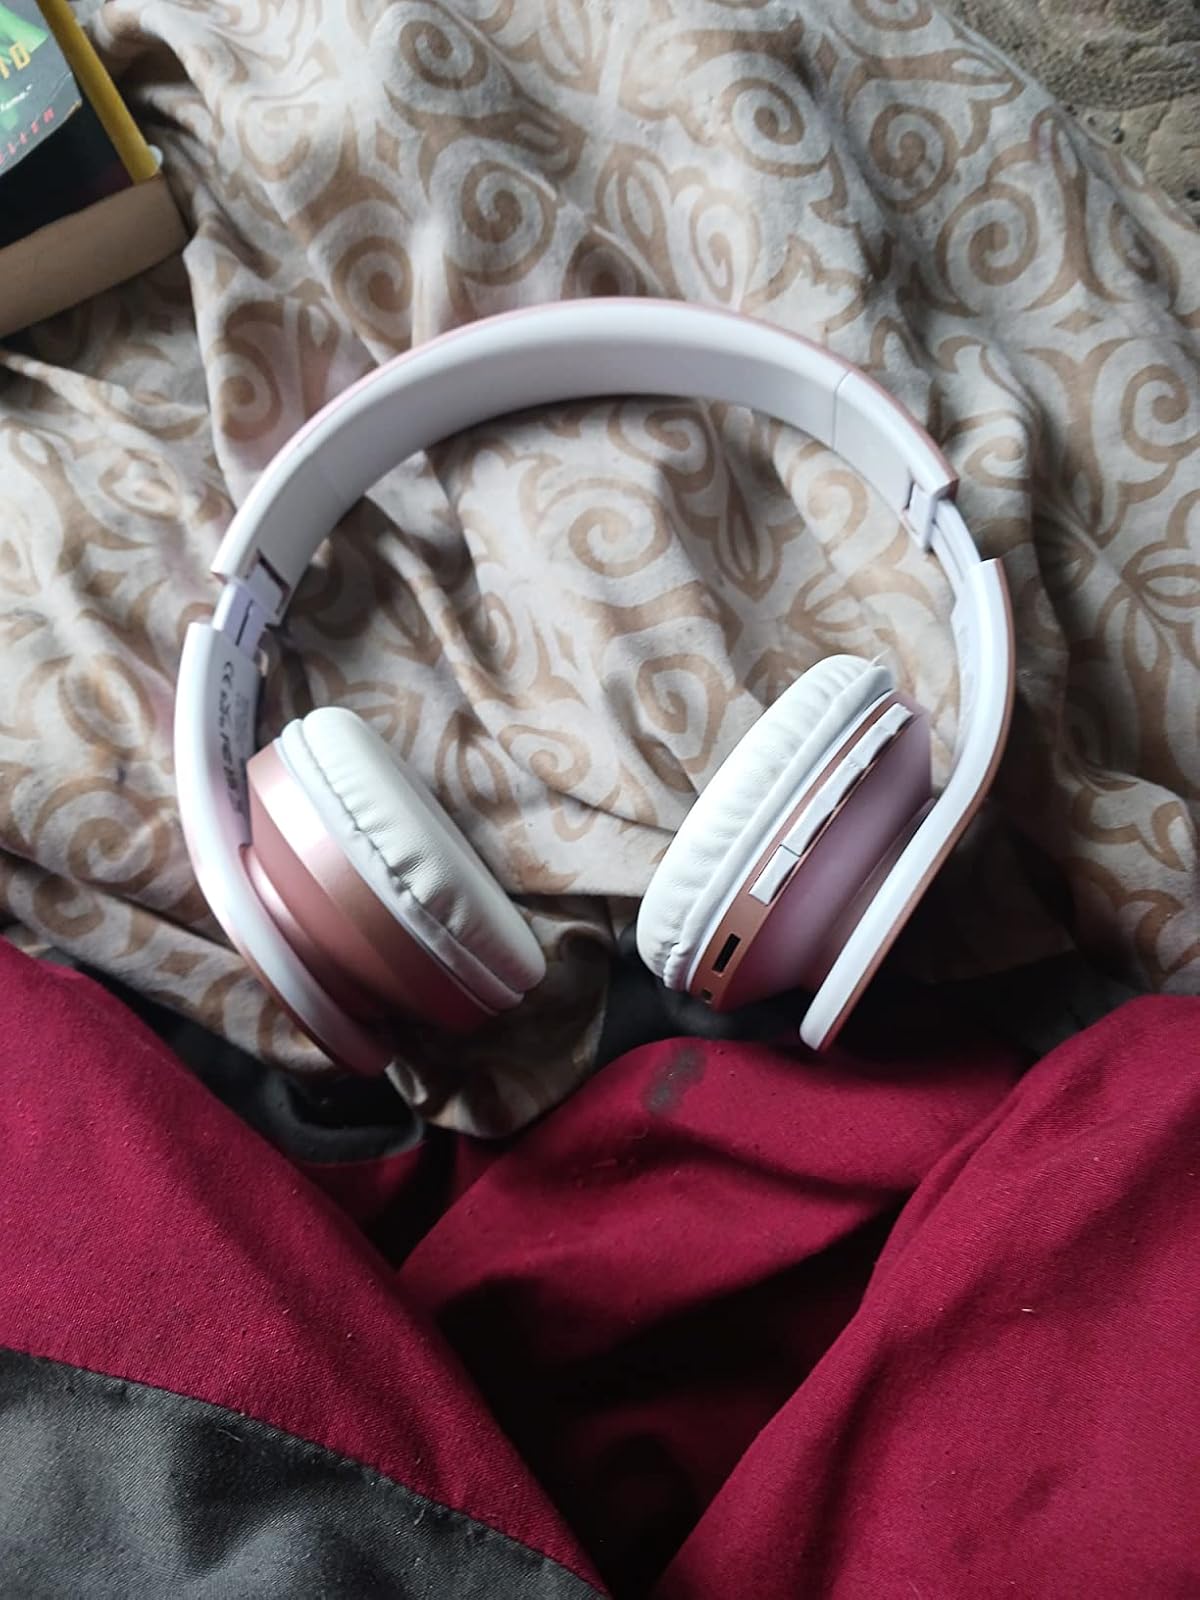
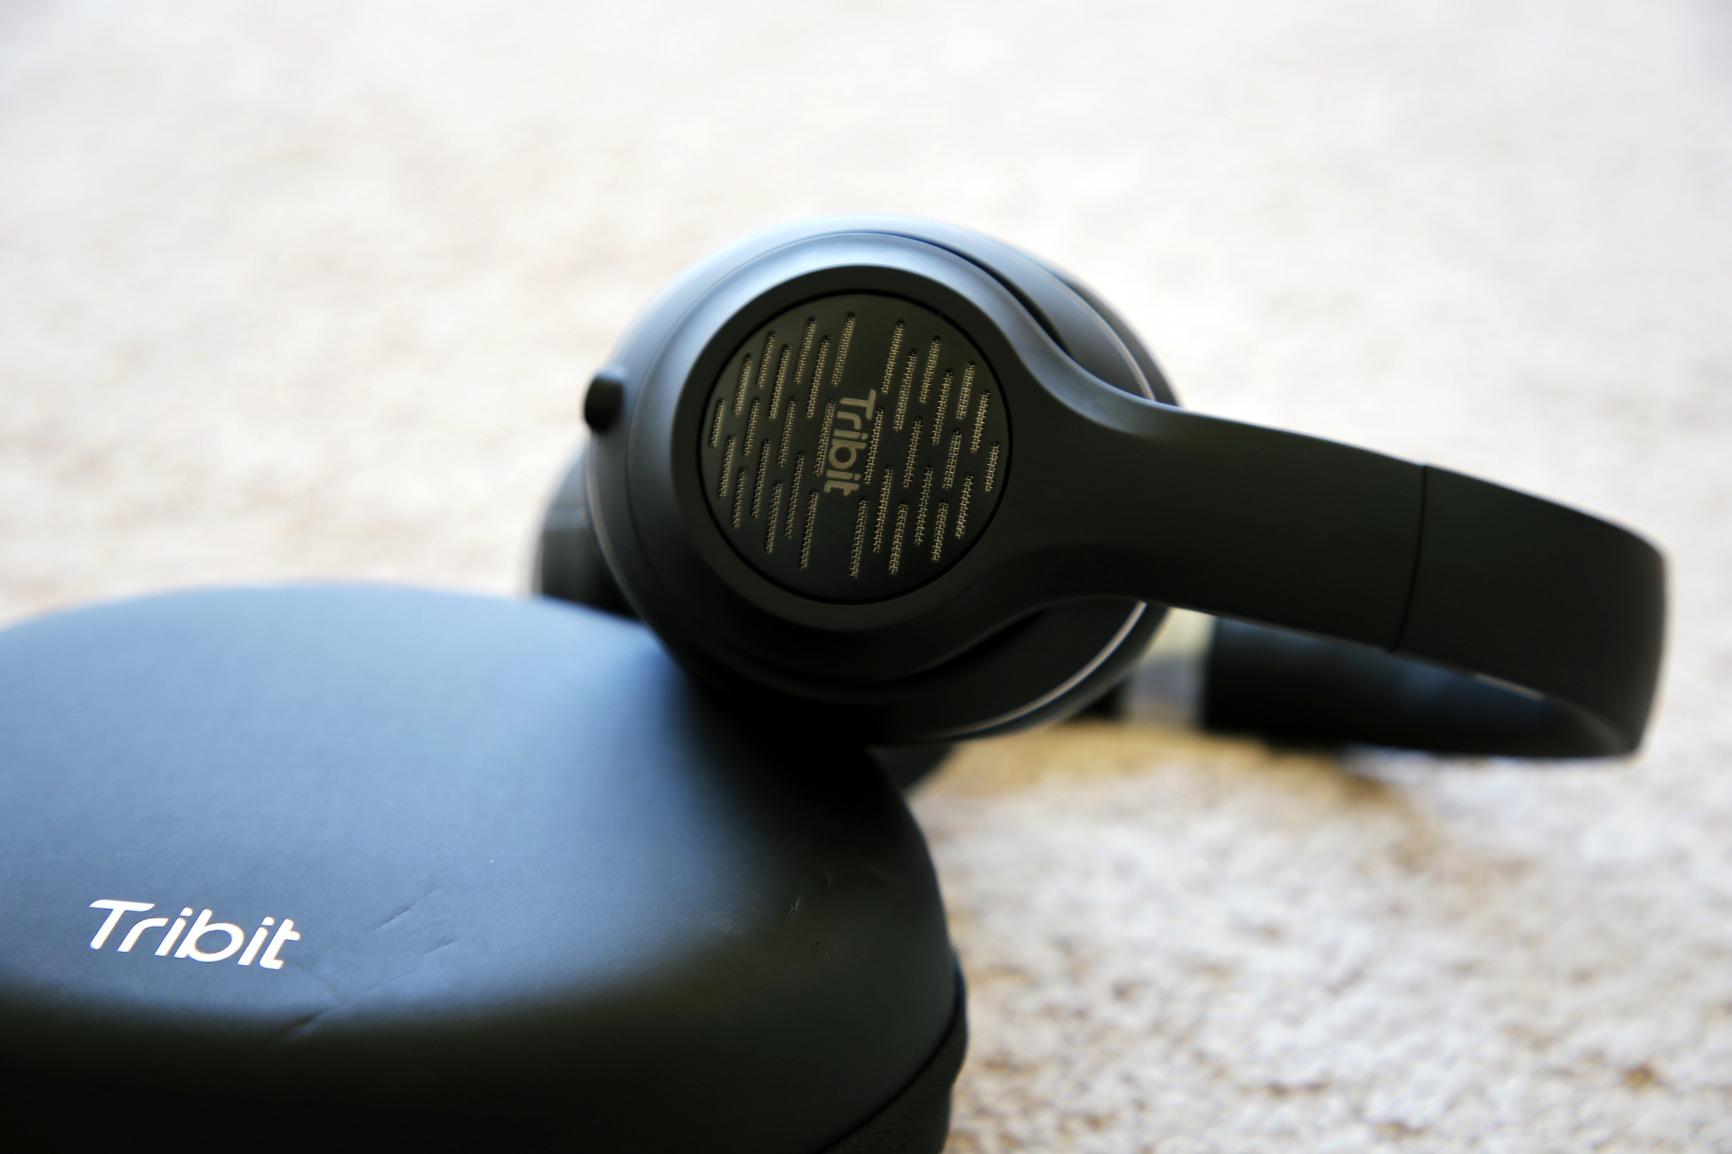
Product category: headphones
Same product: no